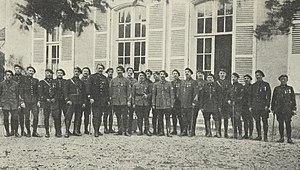
Les officiers du 28e bataillon de chasseurs alpins à la veille de l'attaque de La Malmaison (octobre 1917)
Le 28ᵉ bataillon de chasseurs alpins est une unité militaire française dissoute de l'infanterie alpine stationnée à Grenoble dans l'Isère.